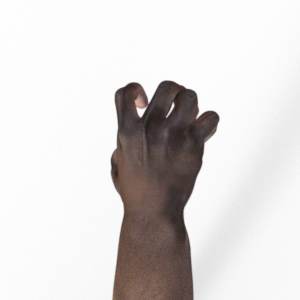
Label: rock